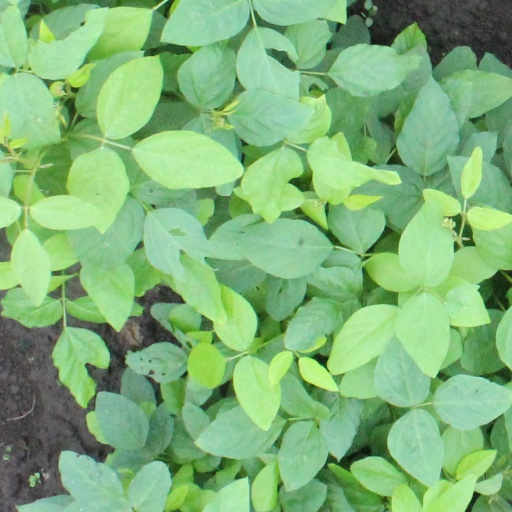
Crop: soybean